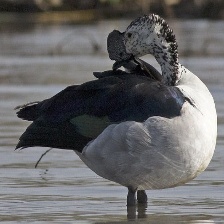
Species: KNOB BILLED DUCK
Scientific name: SARKIDIORNIS MELANOTOS
ImageNet parent category: drake